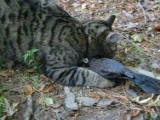
A cat eating a bird in the yard
A cat hunter with its prey in tow.
A black cat hunches on the ground, holding a bird.
A cat with a bird in his hands laying outside.
A dark colored striped cat outdoors with a bird in between it's paws.